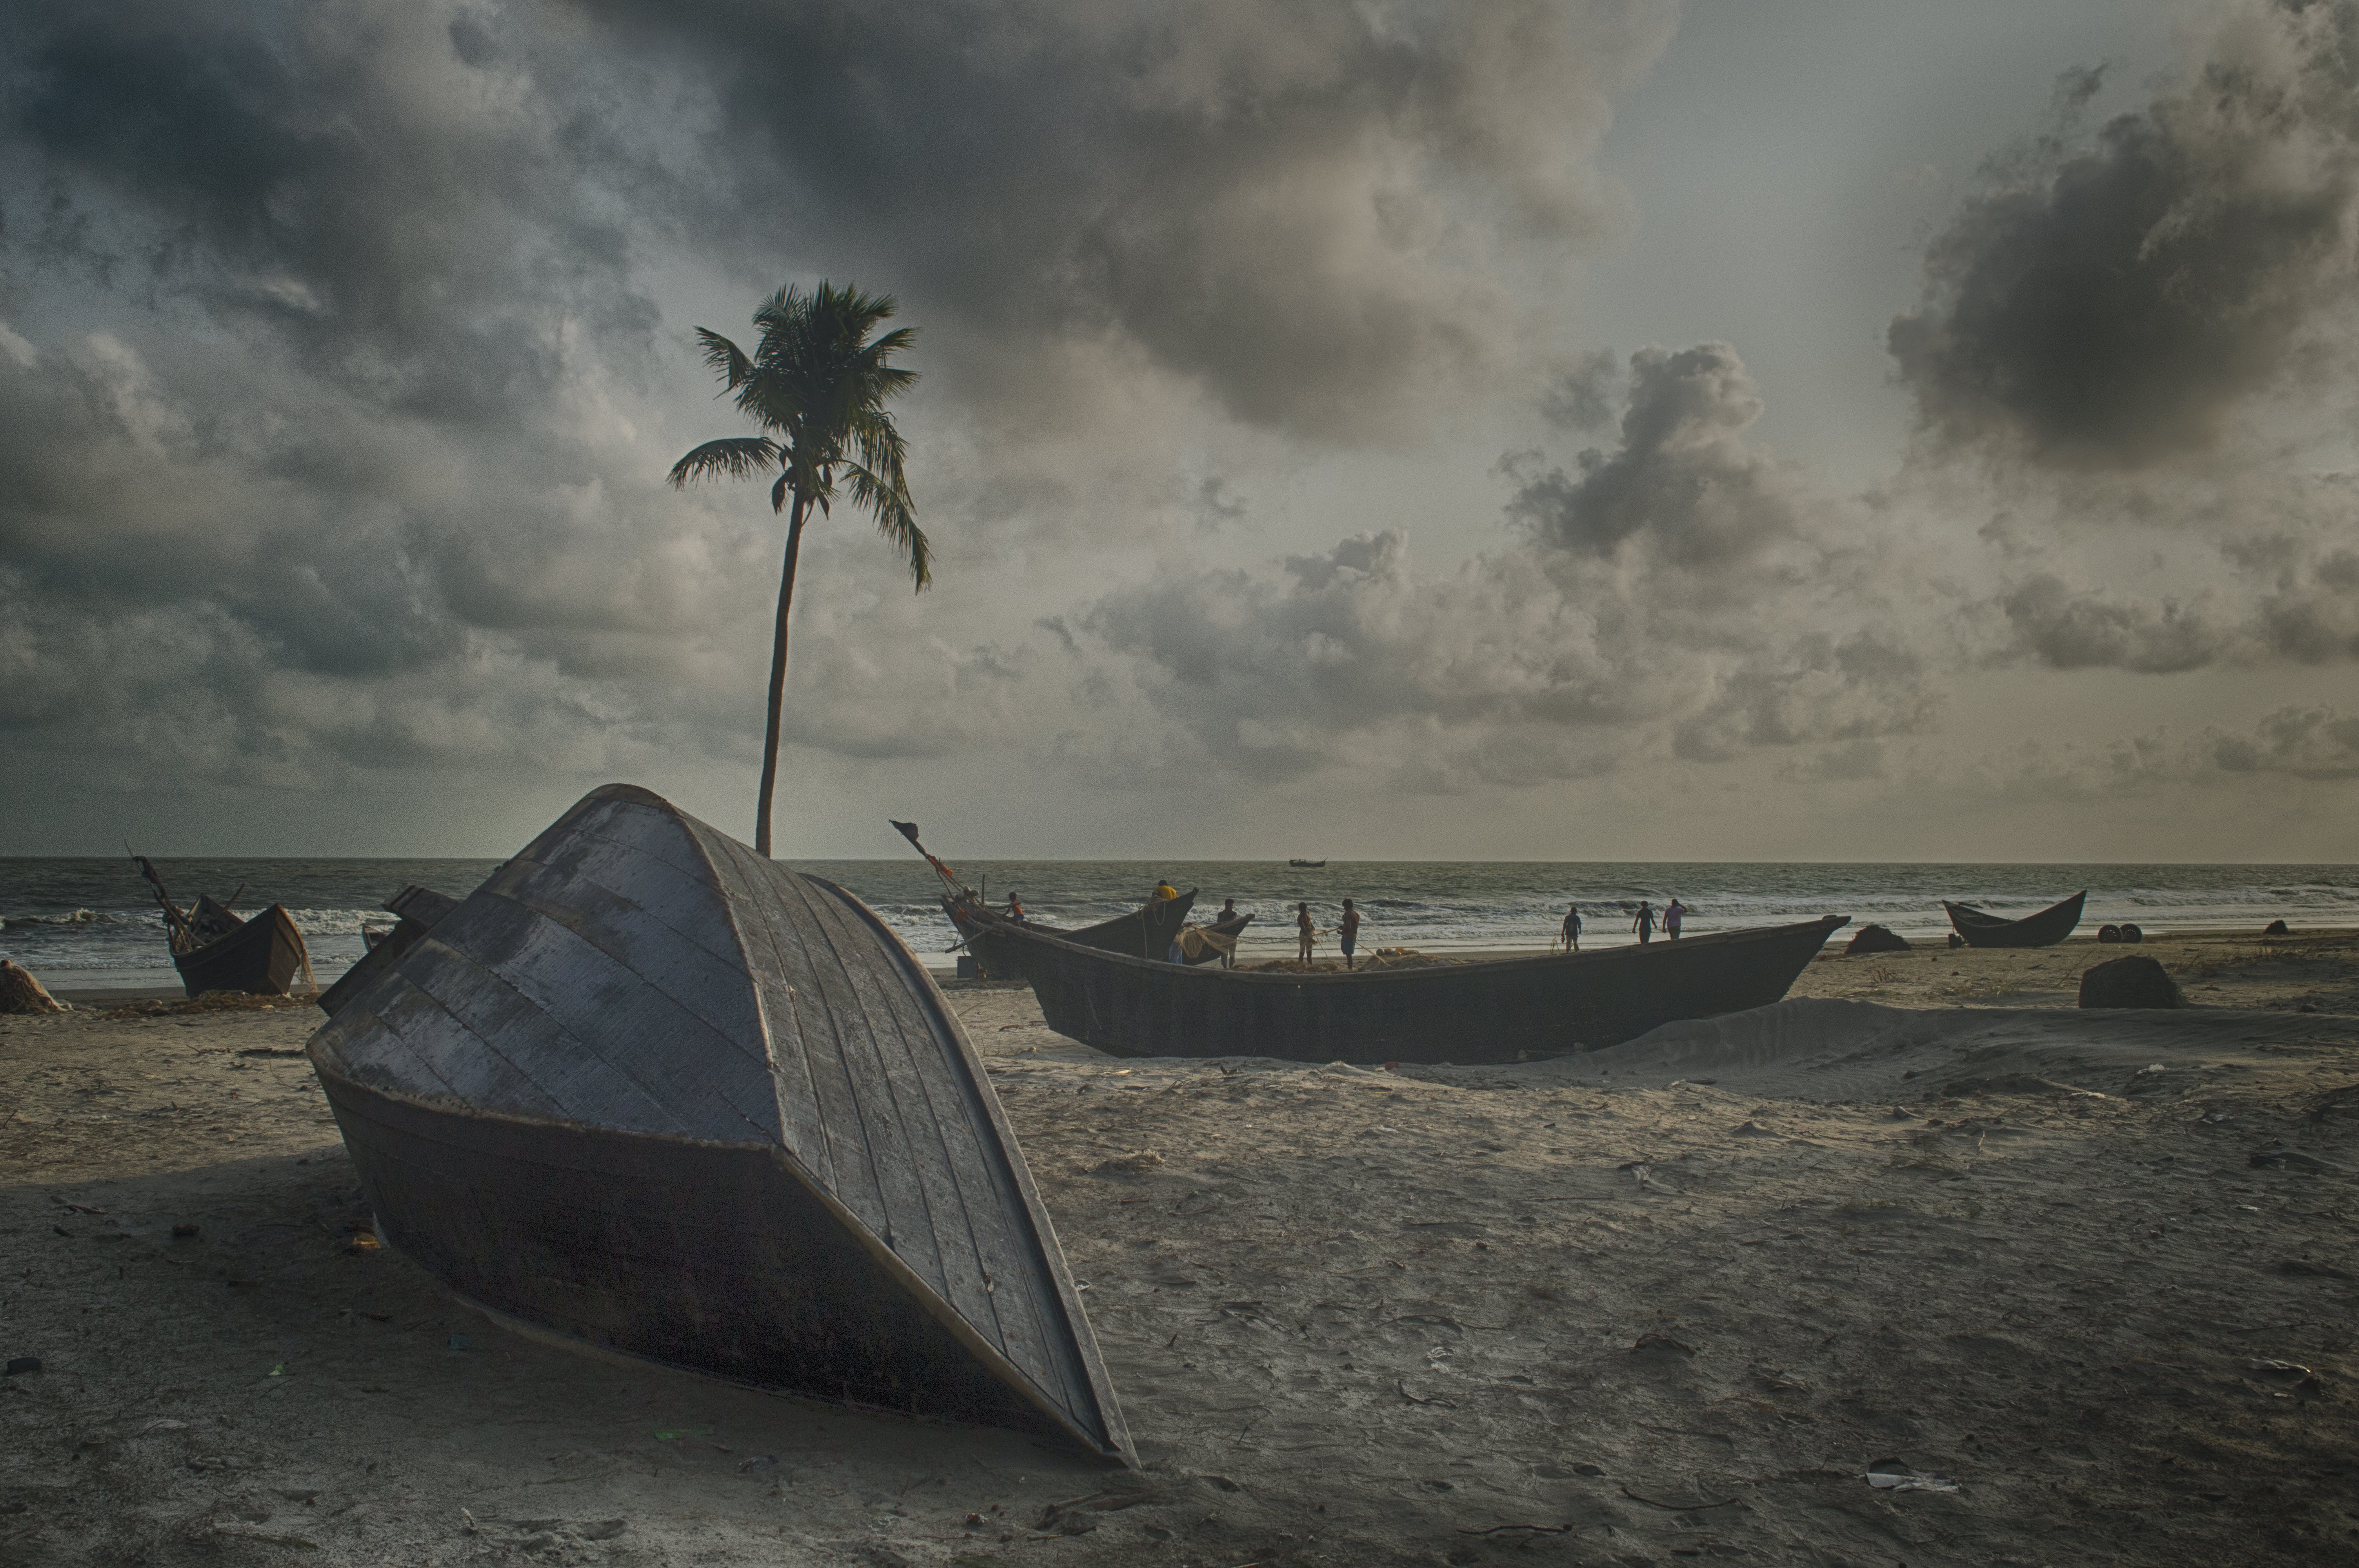
beach, sea, coast, tree, water, sand, rock, ocean, cloud, sky, sunset, morning, shore, wave, wind, reflection, vehicle, seascape, weather, seashore, clouds, boats, bangladesh, watercrafts, cox's bazar